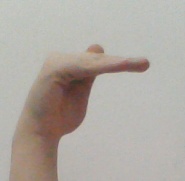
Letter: khaa